Kita-Yamagata Station

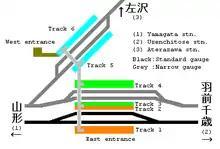
Track diagram

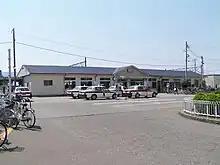
East entrance, May 2005

The station is arranged in a Y-shaped configuration. The Ōu Main Line is served by a side platform and one side of an island platform. The other side of the island platform and an additional side platform are used by the Senzan Line. The Aterazawa Line connects to the station with a pair of opposed side platforms at an angle to the station building.